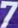
Number: 7